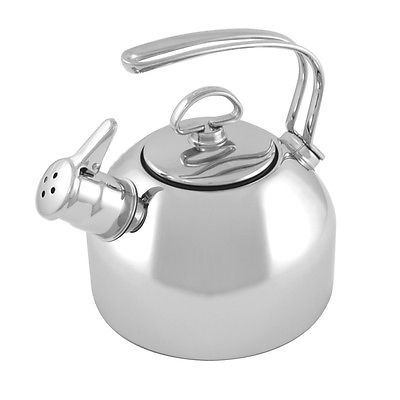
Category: kettle